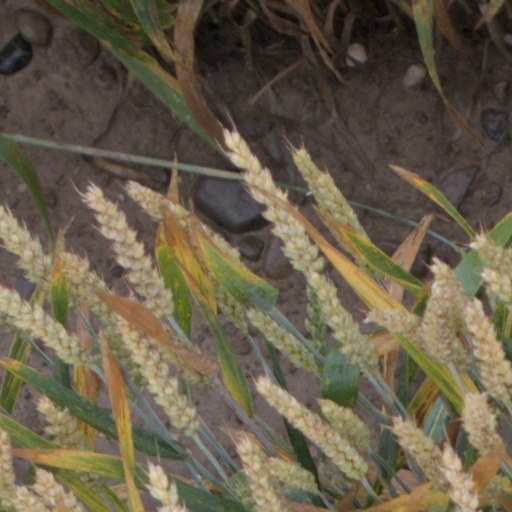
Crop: wheat